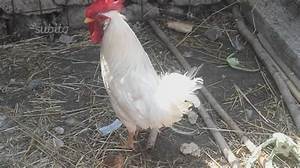
Label: chicken